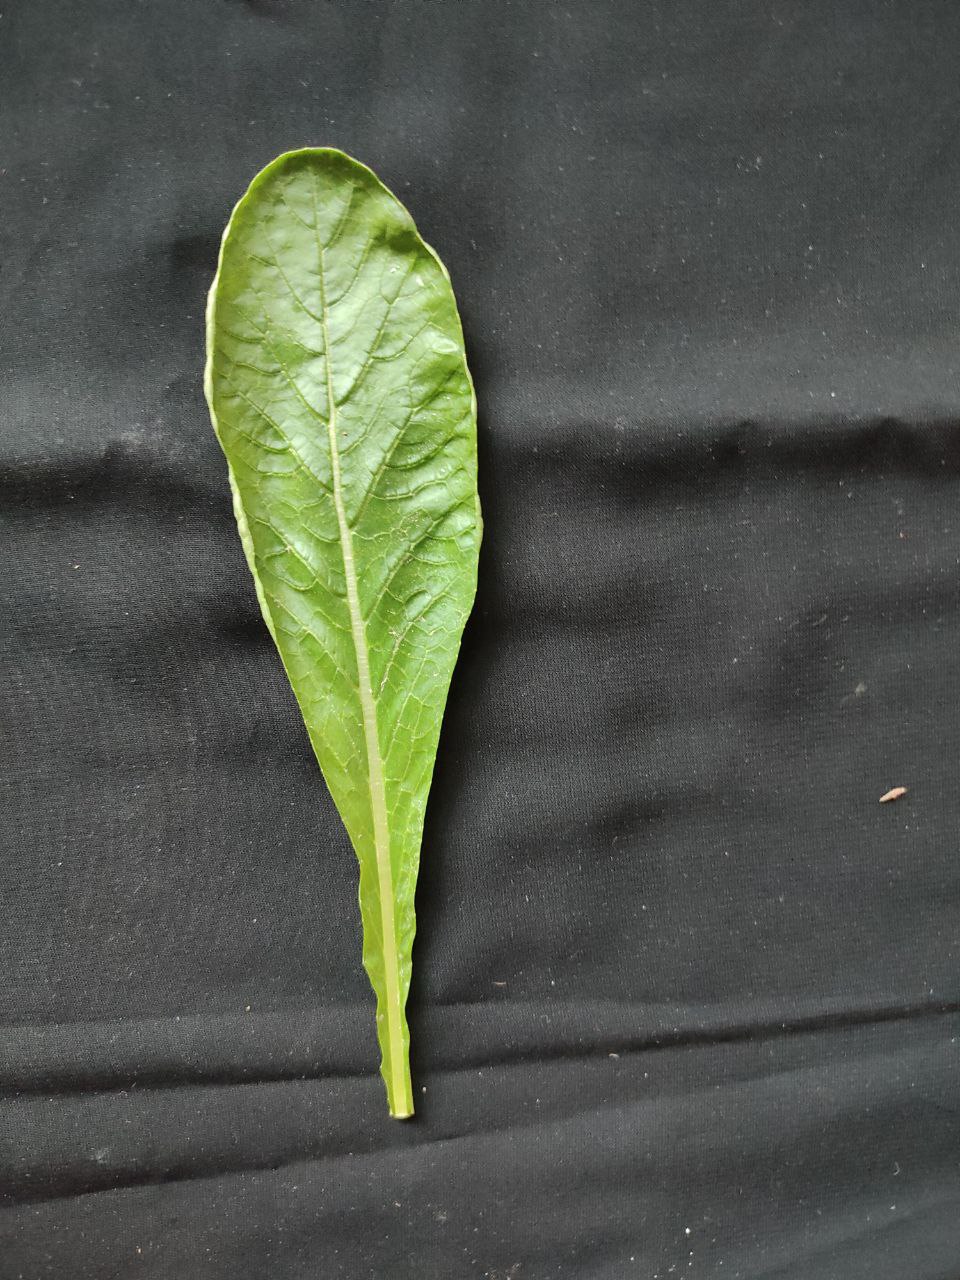
Label: Fresh leaf